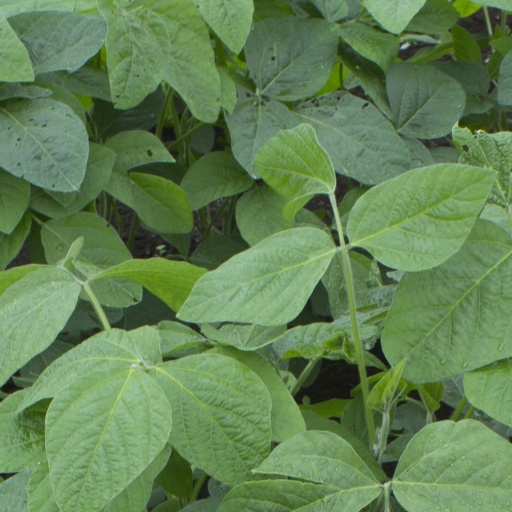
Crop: soybean